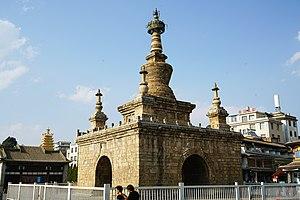
La pagode de diamant du temple Miaozhan zh), près de Kunming, capitale de la province du Yunnan.